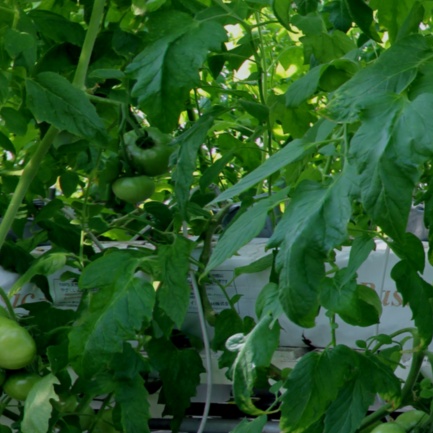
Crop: tomato